Aeroflot Flight 3932

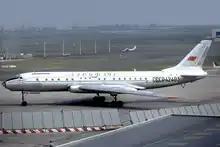
An Aeroflot Tupolev Tu-104B similar to the aircraft involved

Aeroflot Flight 3932 was a flight operated by Aeroflot from Sverdlovsk-Koltsovo to Omsk Tsentralny Airport. On 30 September 1973, the Tupolev Tu-104 operating the route crashed shortly after takeoff from Sverdlovsk, killing all 108 passengers and crew on board.